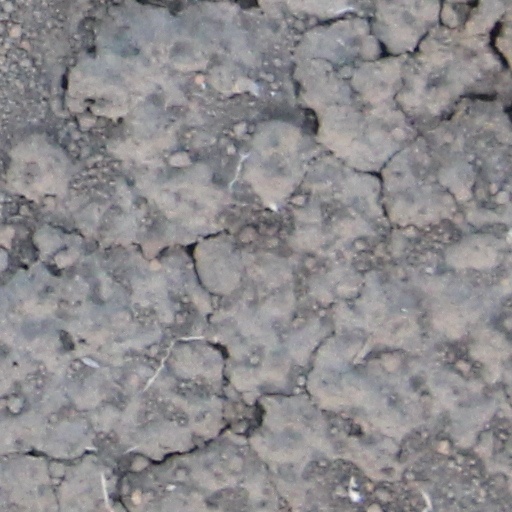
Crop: wheat